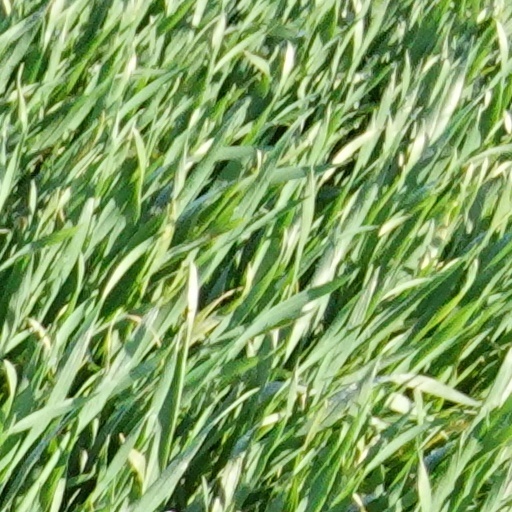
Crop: wheat